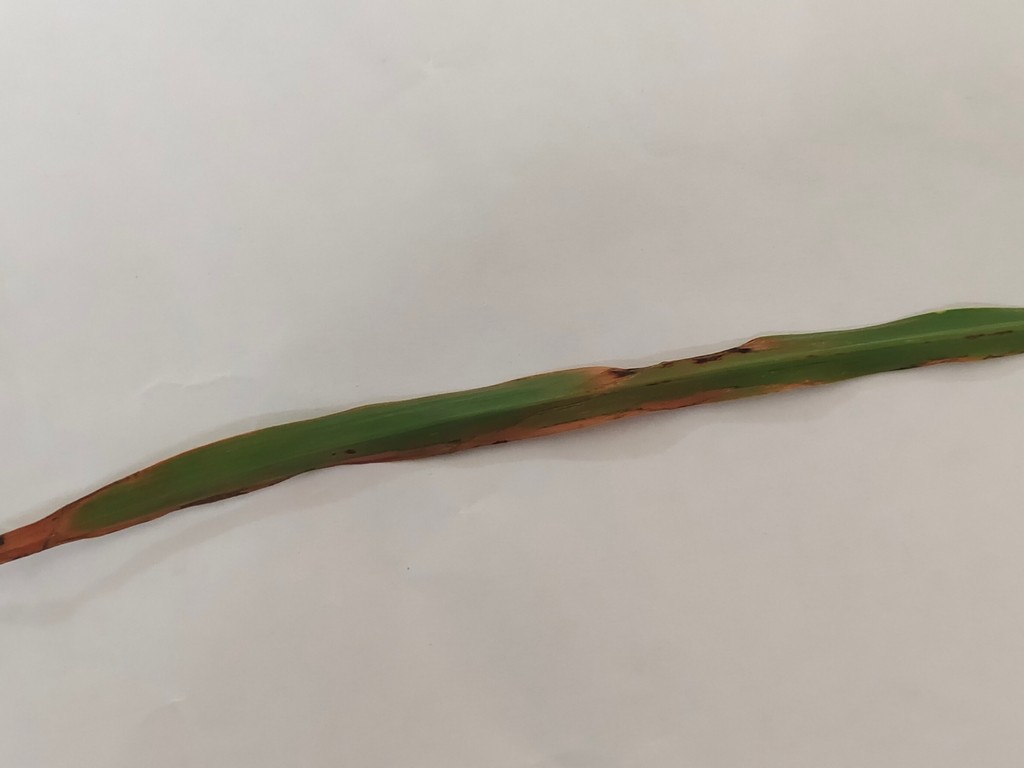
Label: Unhealthy